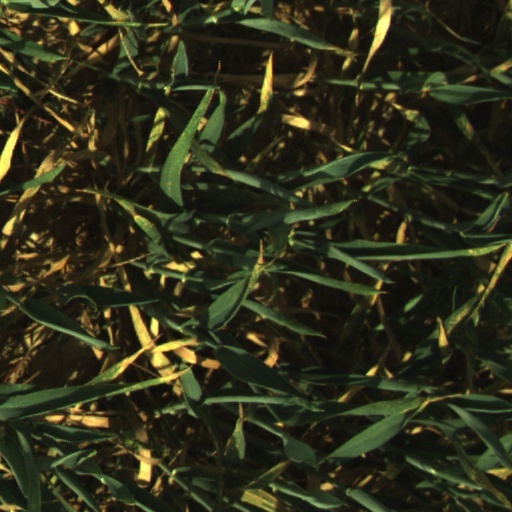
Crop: wheat